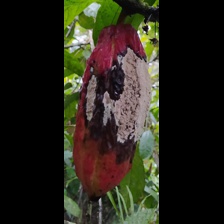
Label: moniliophthora